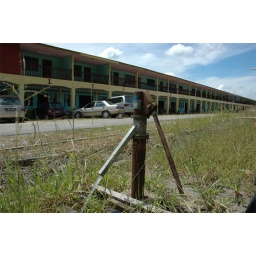
under ground water for the long house